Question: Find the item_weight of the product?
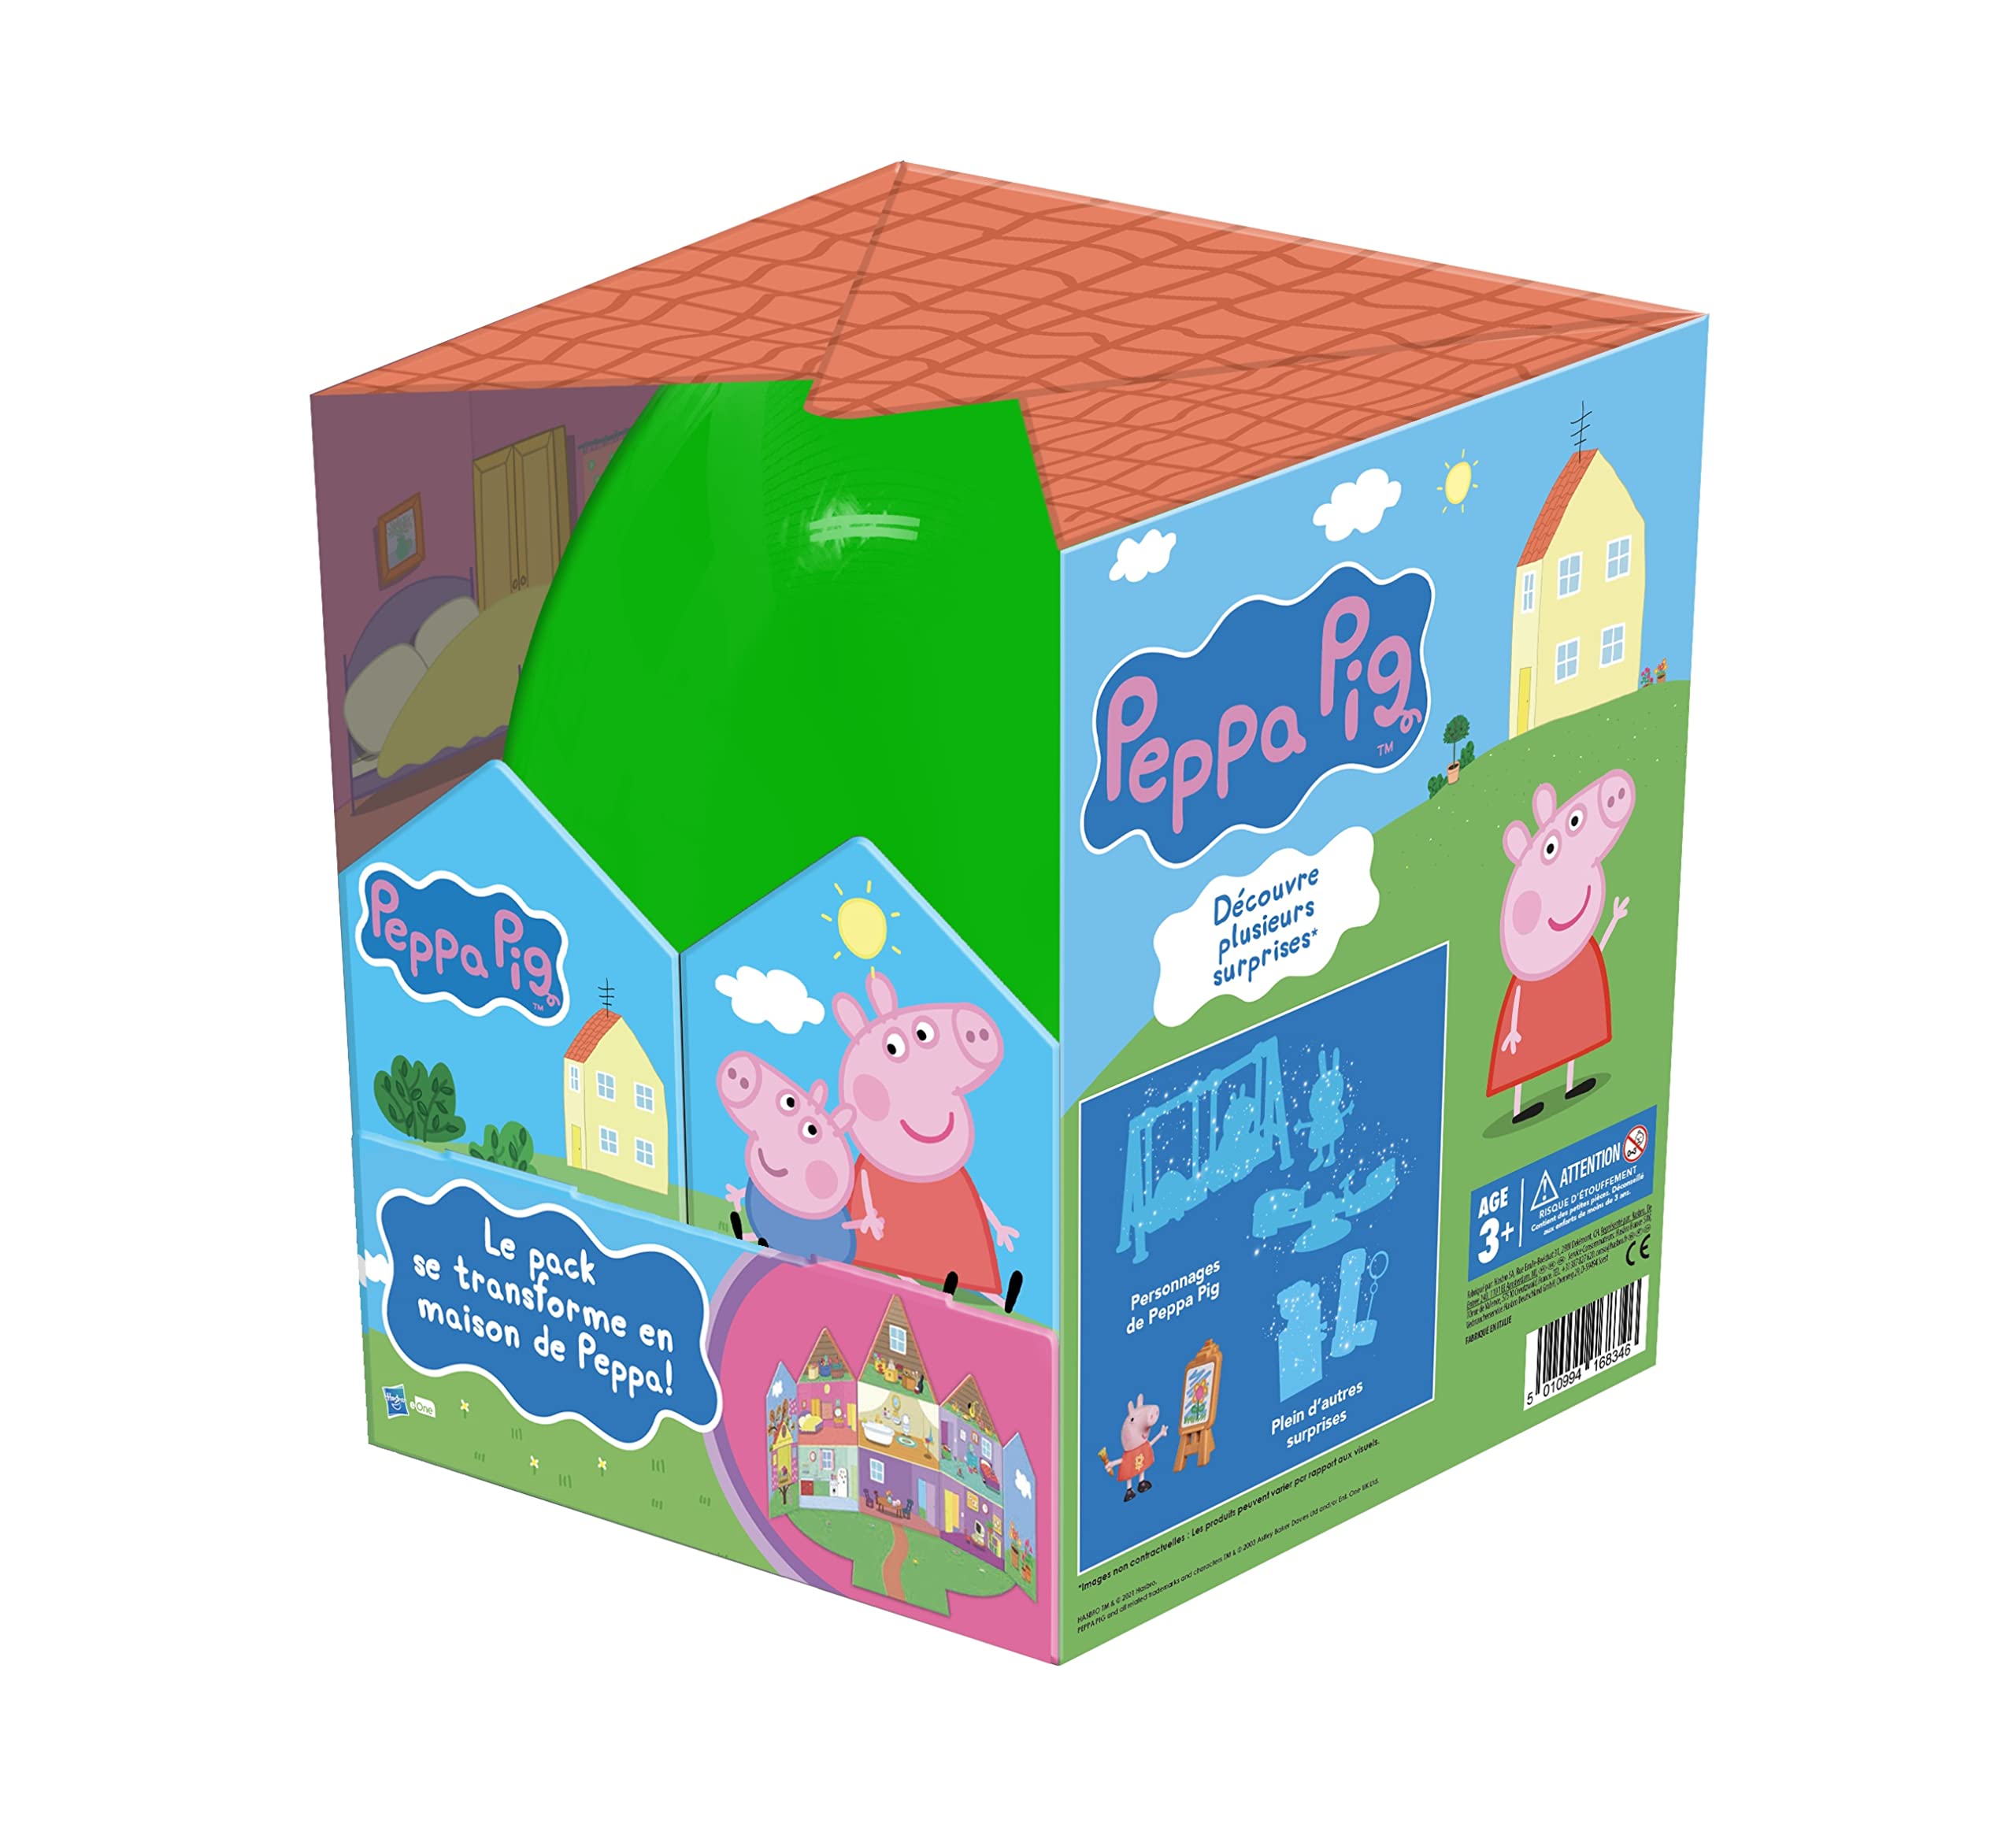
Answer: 2007.0 pound